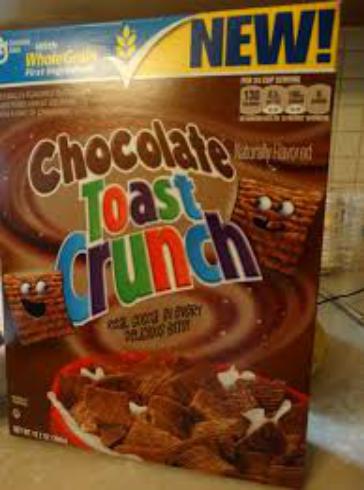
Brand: Chocolate Toast Crunch
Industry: Food